Sea Killer / Marte

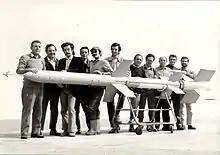
Prototype in 1971

"Marte" entered service with the Italian Navy in 1977, with its Sikorsky SH-3 Sea Kings being fitted with two Sea Killer Mark 2 missiles. In 1983, a new version, Marte 2, was announced, with the beam-riding guidance replaced by an active radar homing seeker based on that used by the Otomat anti-ship missile. Testing of Marte 2 started in 1984, and the missile entered service with the Italian Navy in 1987.